The Henna Wars

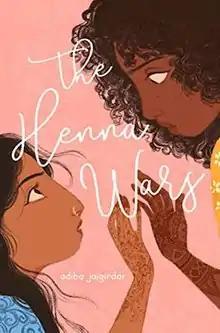

The Henna Wars is a young adult novel by Adiba Jaigirdar. Set in Dublin, the book follows Nishat, a Bangladeshi teenager who comes out as a lesbian while in high school. The book received mostly positive reviews from critics, and was included on "Time"'s list of the "100 Best Young Adult Books of All Time."